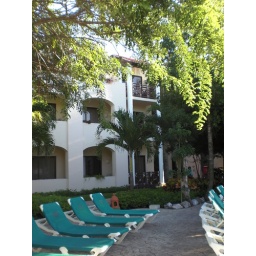
This is the building that we stayed in. Ours was the top balcony on the right in the photo.